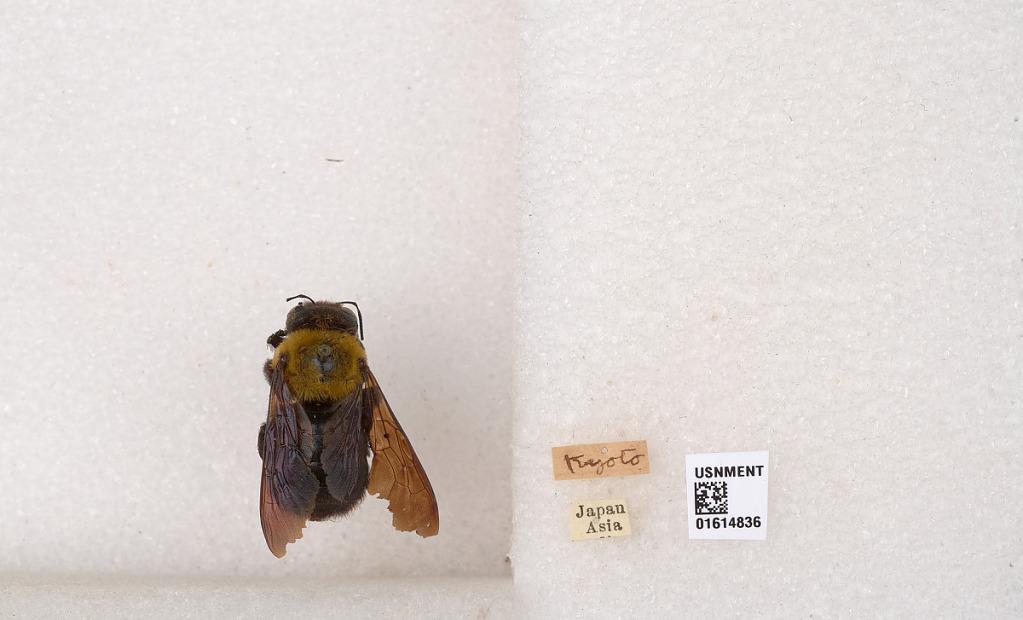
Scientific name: Xylocopa
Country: Japan
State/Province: Kyoto
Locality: Kyoto